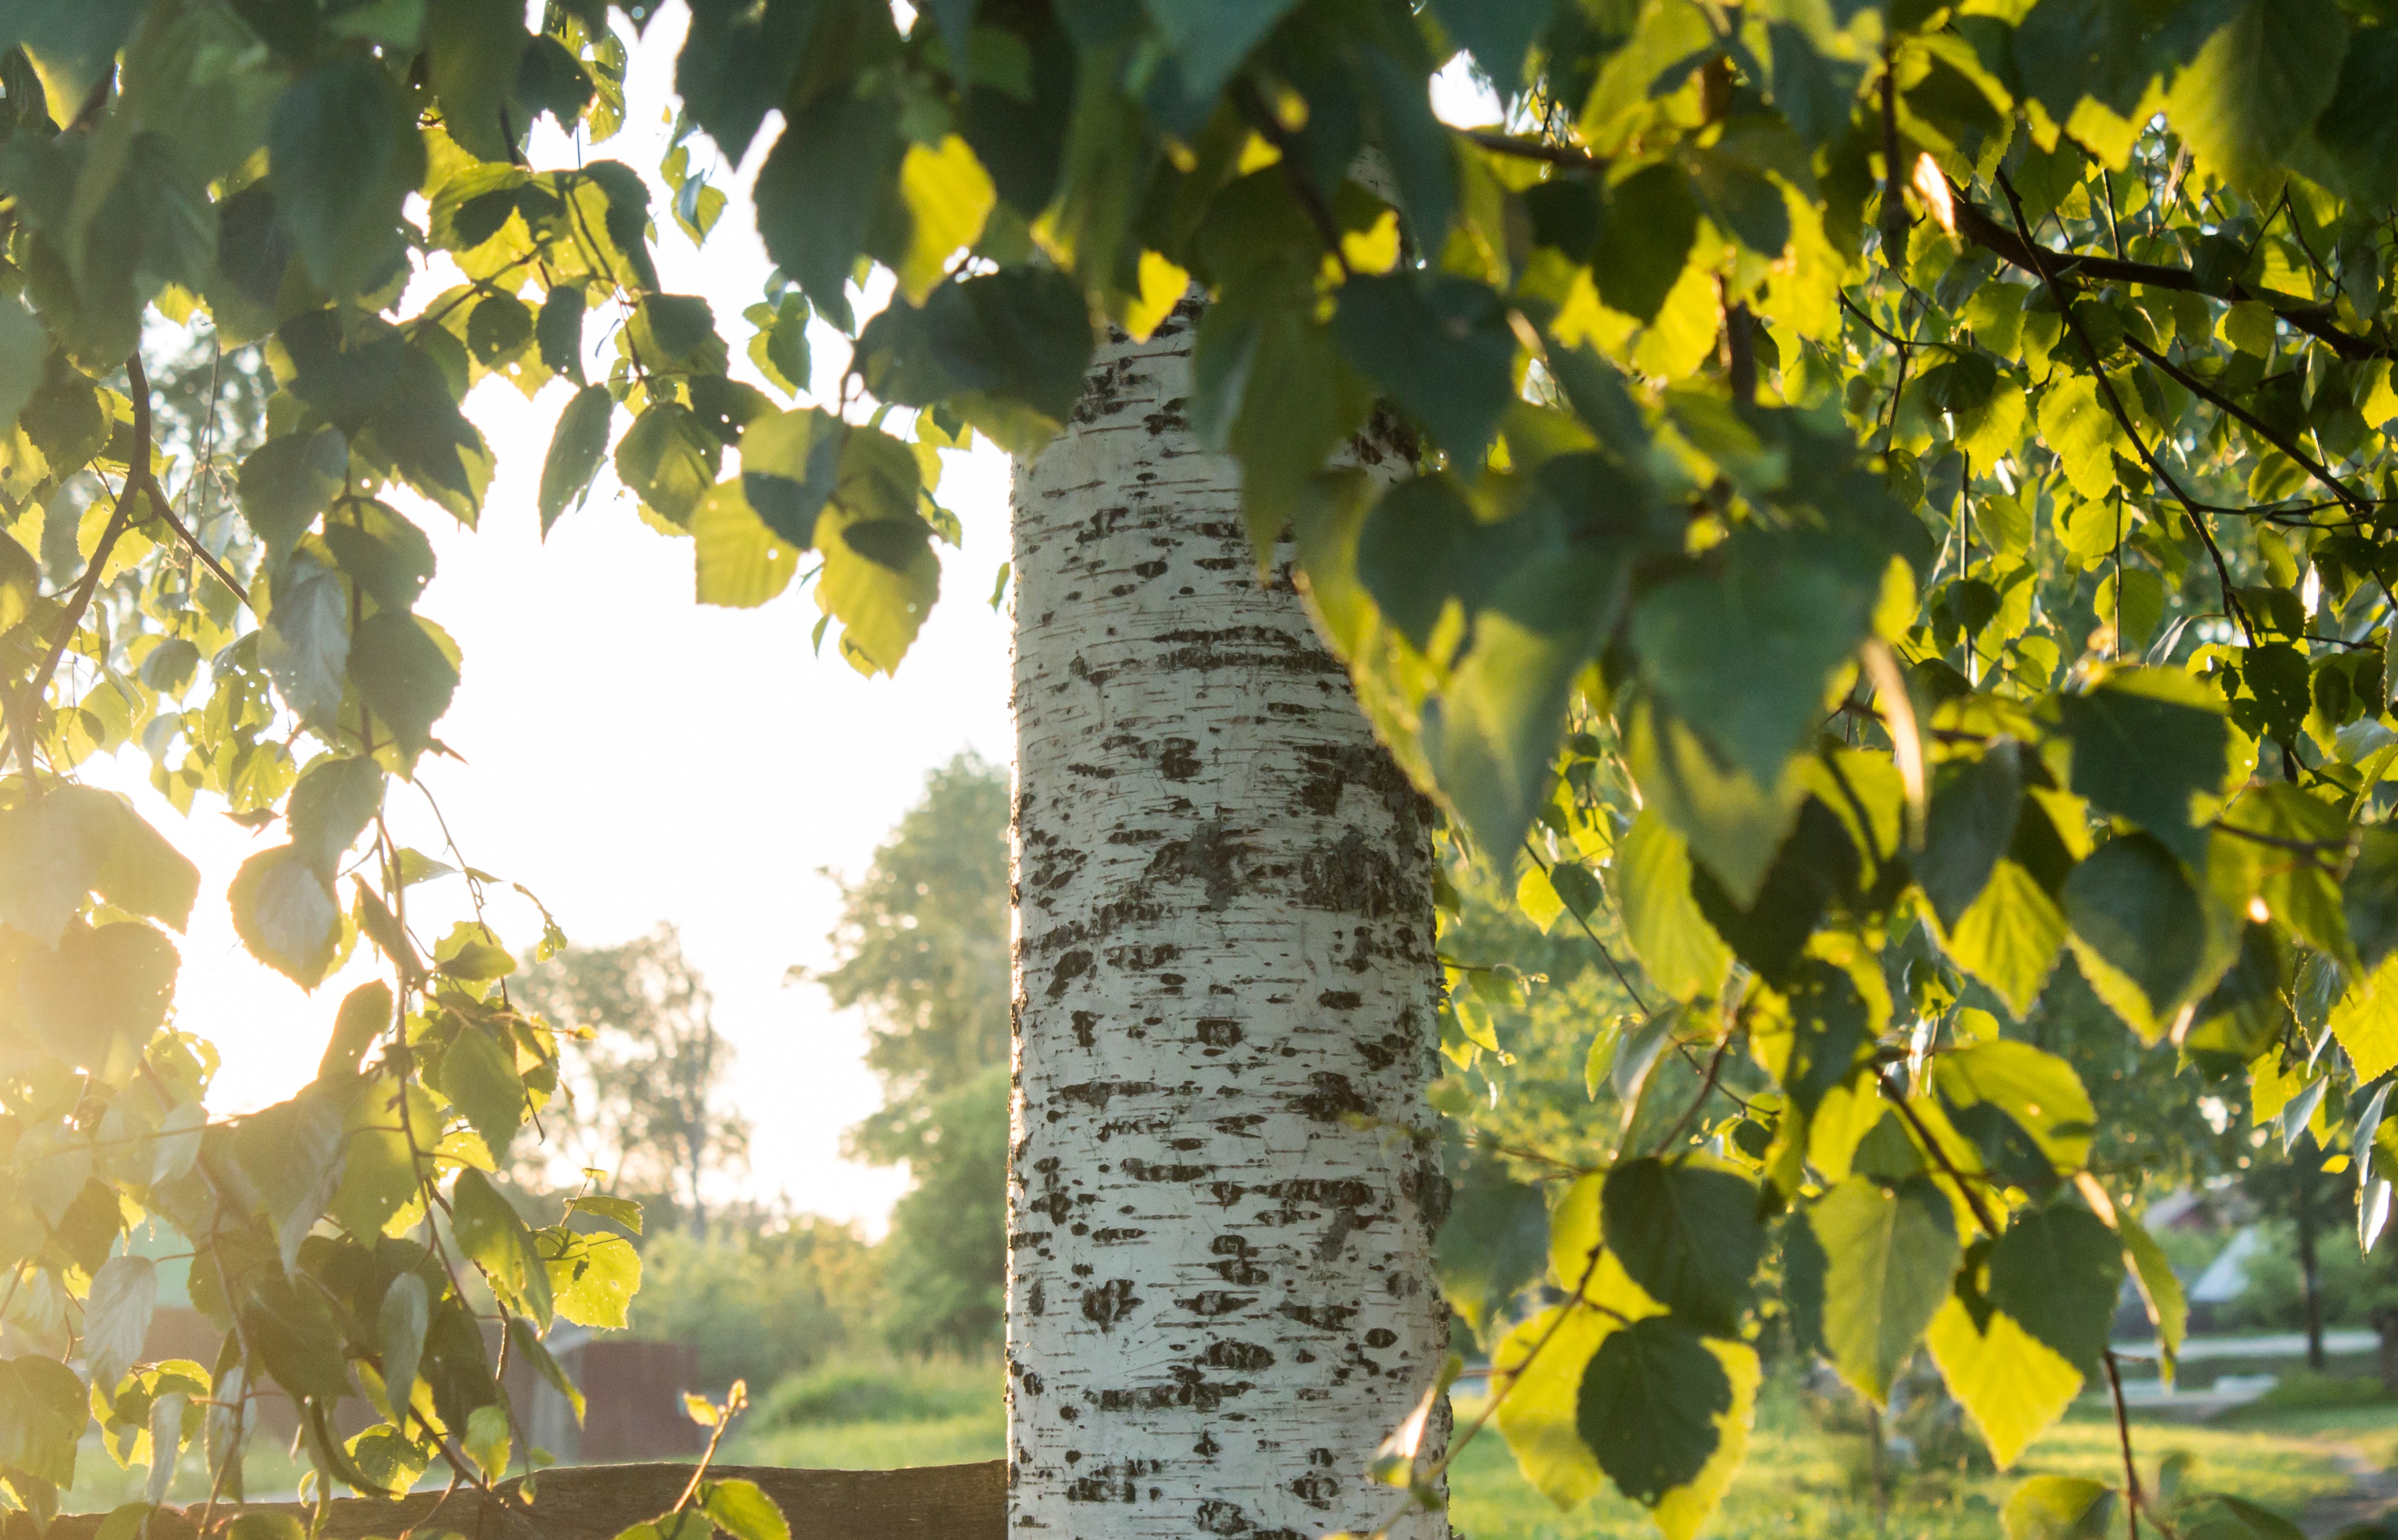
tree, branch, plant, sunlight, leaf, flower, food, produce, birch, autumn, yellow, season, deciduous, flowering plant, maidenhair tree, woody plant, land plant